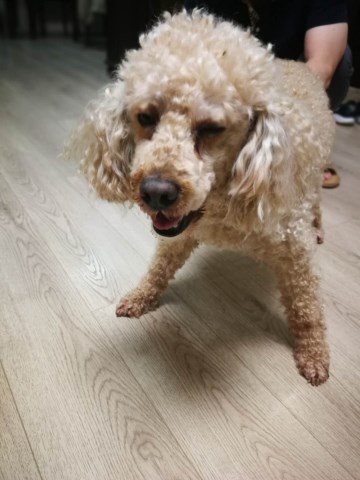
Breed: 7449-n000128-teddy